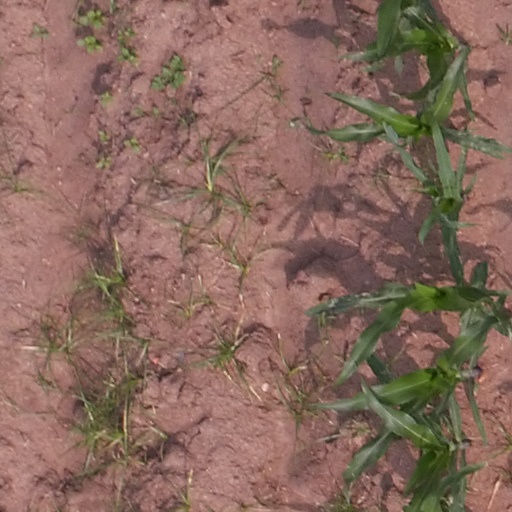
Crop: maize; corn